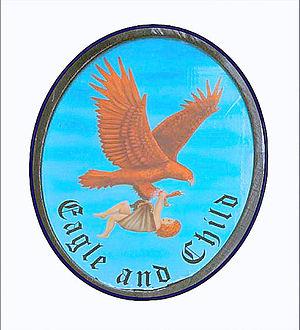
Enseigne Eagle and Child